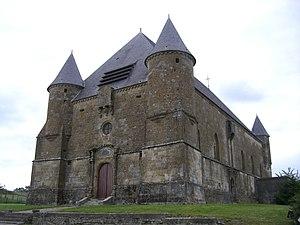
L'Agron est une rivière française, affluent de l'Aire, et donc sous-affluent de la Seine par l'Aisne puis l'Oise. Il coule entièrement dans le département des Ardennes.
Une église fortifiée est un « édifice cultuel pourvu d'organes de défense active caractéristiques, généralement parfaitement identifiables par référence à la typologie des appareils militaires ». Ces églises doivent avoir des fortifications indépendantes de celles d'une ville ou d'un château fort.